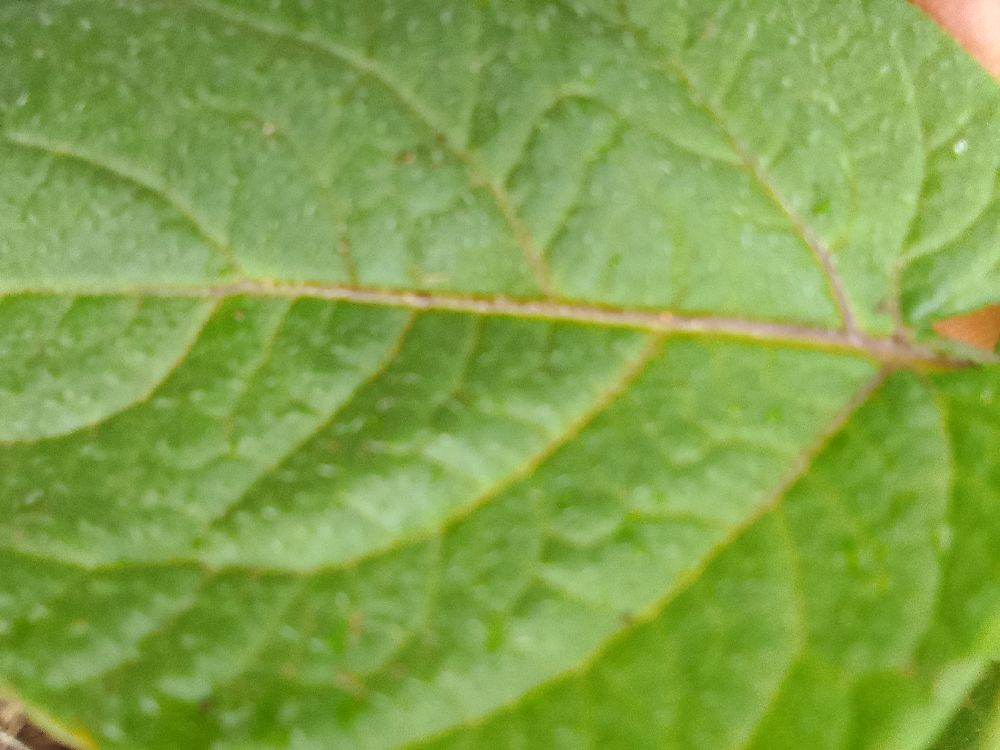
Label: Healthy